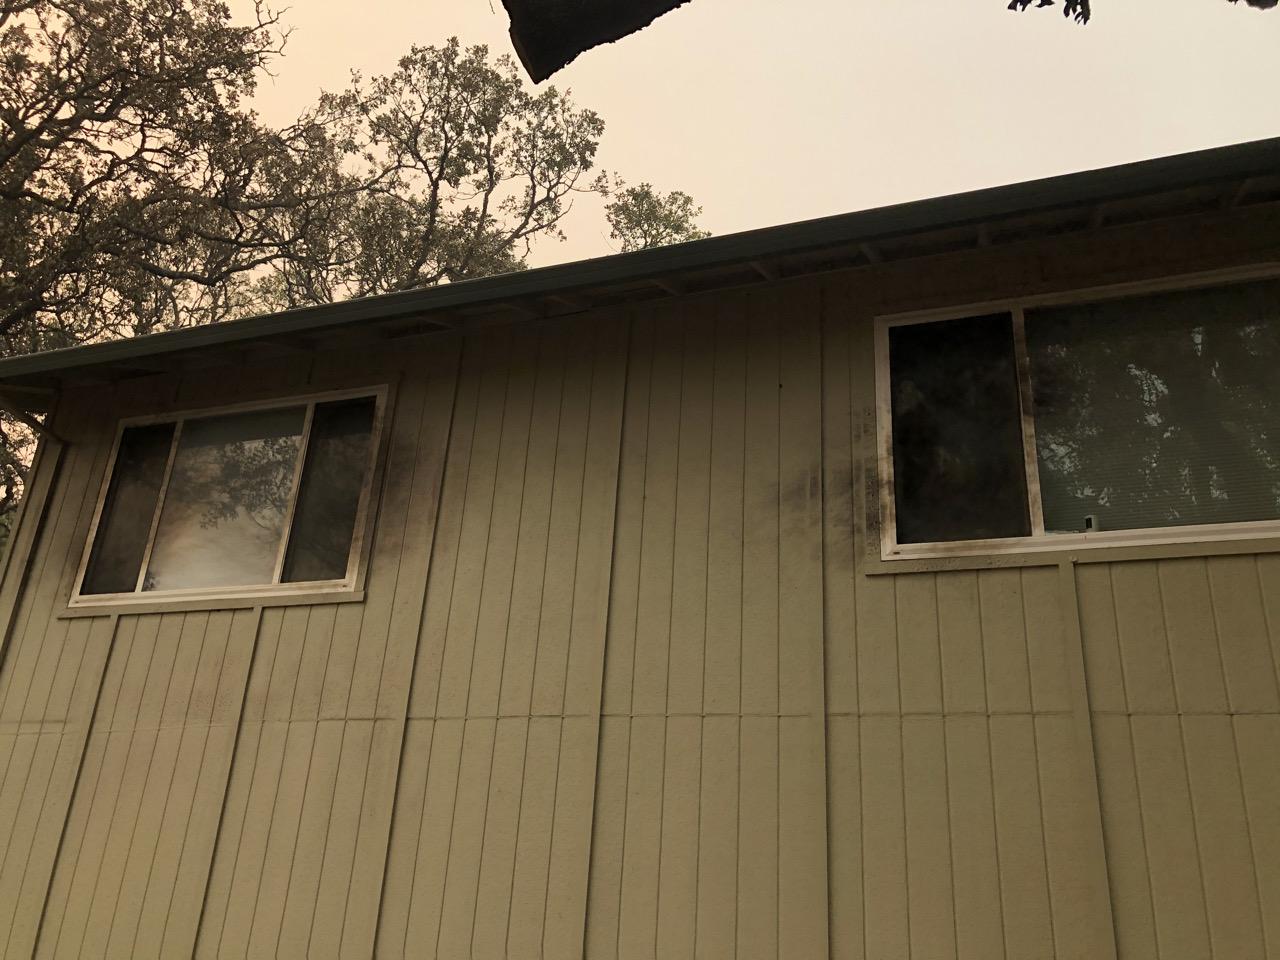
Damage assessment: affected